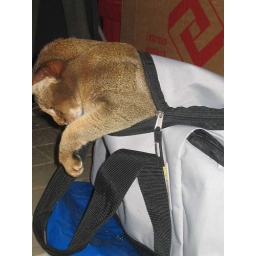
cat in a bag III